Kasumi Ninja

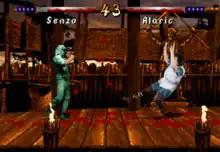
Senzo defeating Alaric through a roundhouse kick.

"Kasumi Ninja" is a fighting game featuring digitized graphics and sprites with pseudo-3D battlegrounds using parallax scrolling, where the player fights against other opponents in one-on-one matches. The fighter who manages to deplete the health bar of the opponent wins the first bout and the first to win two bouts becomes the winner of the match. Each round is timed, which can be adjusted at the options menu screen, and if both fighters still have health remaining when time is over, the one with more health wins that round. The game features four levels of difficulty that can be selected on both the main and options menu screen, while also featuring four levels of gore display to choose from on the options menu, with Gore Fest being the highest and the only mode where characters can trigger their respective death moves, among other settings. The game also features a parental lockout system where parents can censor the level of violence displayed during gameplay by entering a six-digit password with the controller's keypad.